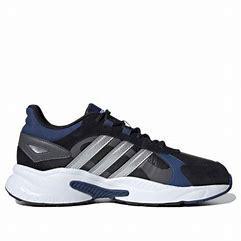
Brand: adidas
Model: neo Adidas NEO Crazychaos